Vadim Karpov

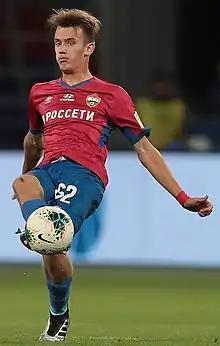
Karpov with CSKA Moscow in 2019

Vadim Yuryevich Karpov (born 14 July 2002) is a Russian football player who plays as centre-back for Shinnik Yaroslavl.